Scaramouche (Milhaud)

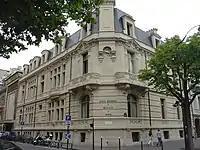
A modern photograph of the École Normale de Musique de Paris, taken on 26 July 2007.

The first published version of "Scaramouche" was written as a piano duo (Op.165b) in 1937. Due to the suite's popularity, Milhaud later arranged it for various different ensembles. A particularly successful arrangement was made for alto saxophone and orchestra/piano (Op.165c) in 1937 and was published in 1939 by Éditions Salabert. This arrangement was one of only two pieces that Milhaud wrote for saxophone and piano, the other being his 1954 composition "Danse".